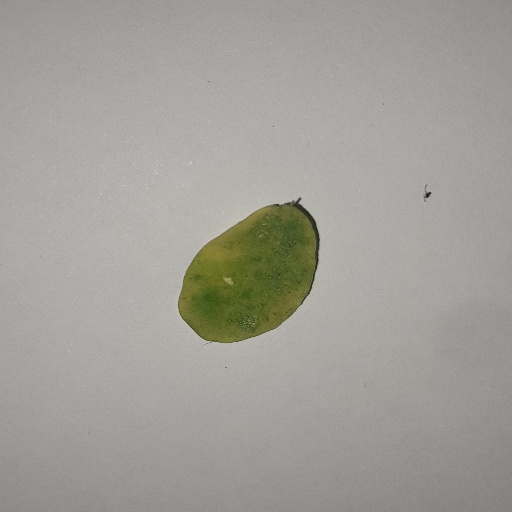
Species: Sojina
Leaf condition: Yellow Leaf